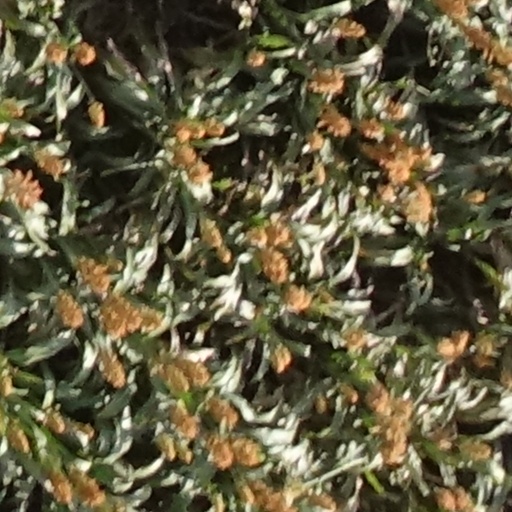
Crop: sorghum